Marzieh Hashemi

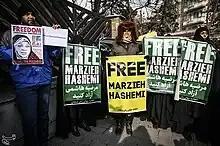
Tehran rally (2019), to demand the release of Iran’s Press TV news anchor Marzieh Hashemi

On 13 January 2019, Hasemi travelled to the United States to visit her family, particularly her ill brother. CNN reported she was traveling to visit her family and film a documentary about Black Lives Matter for Press TV.